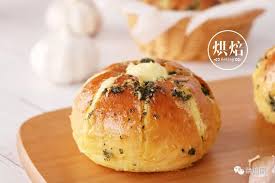
Label: trash